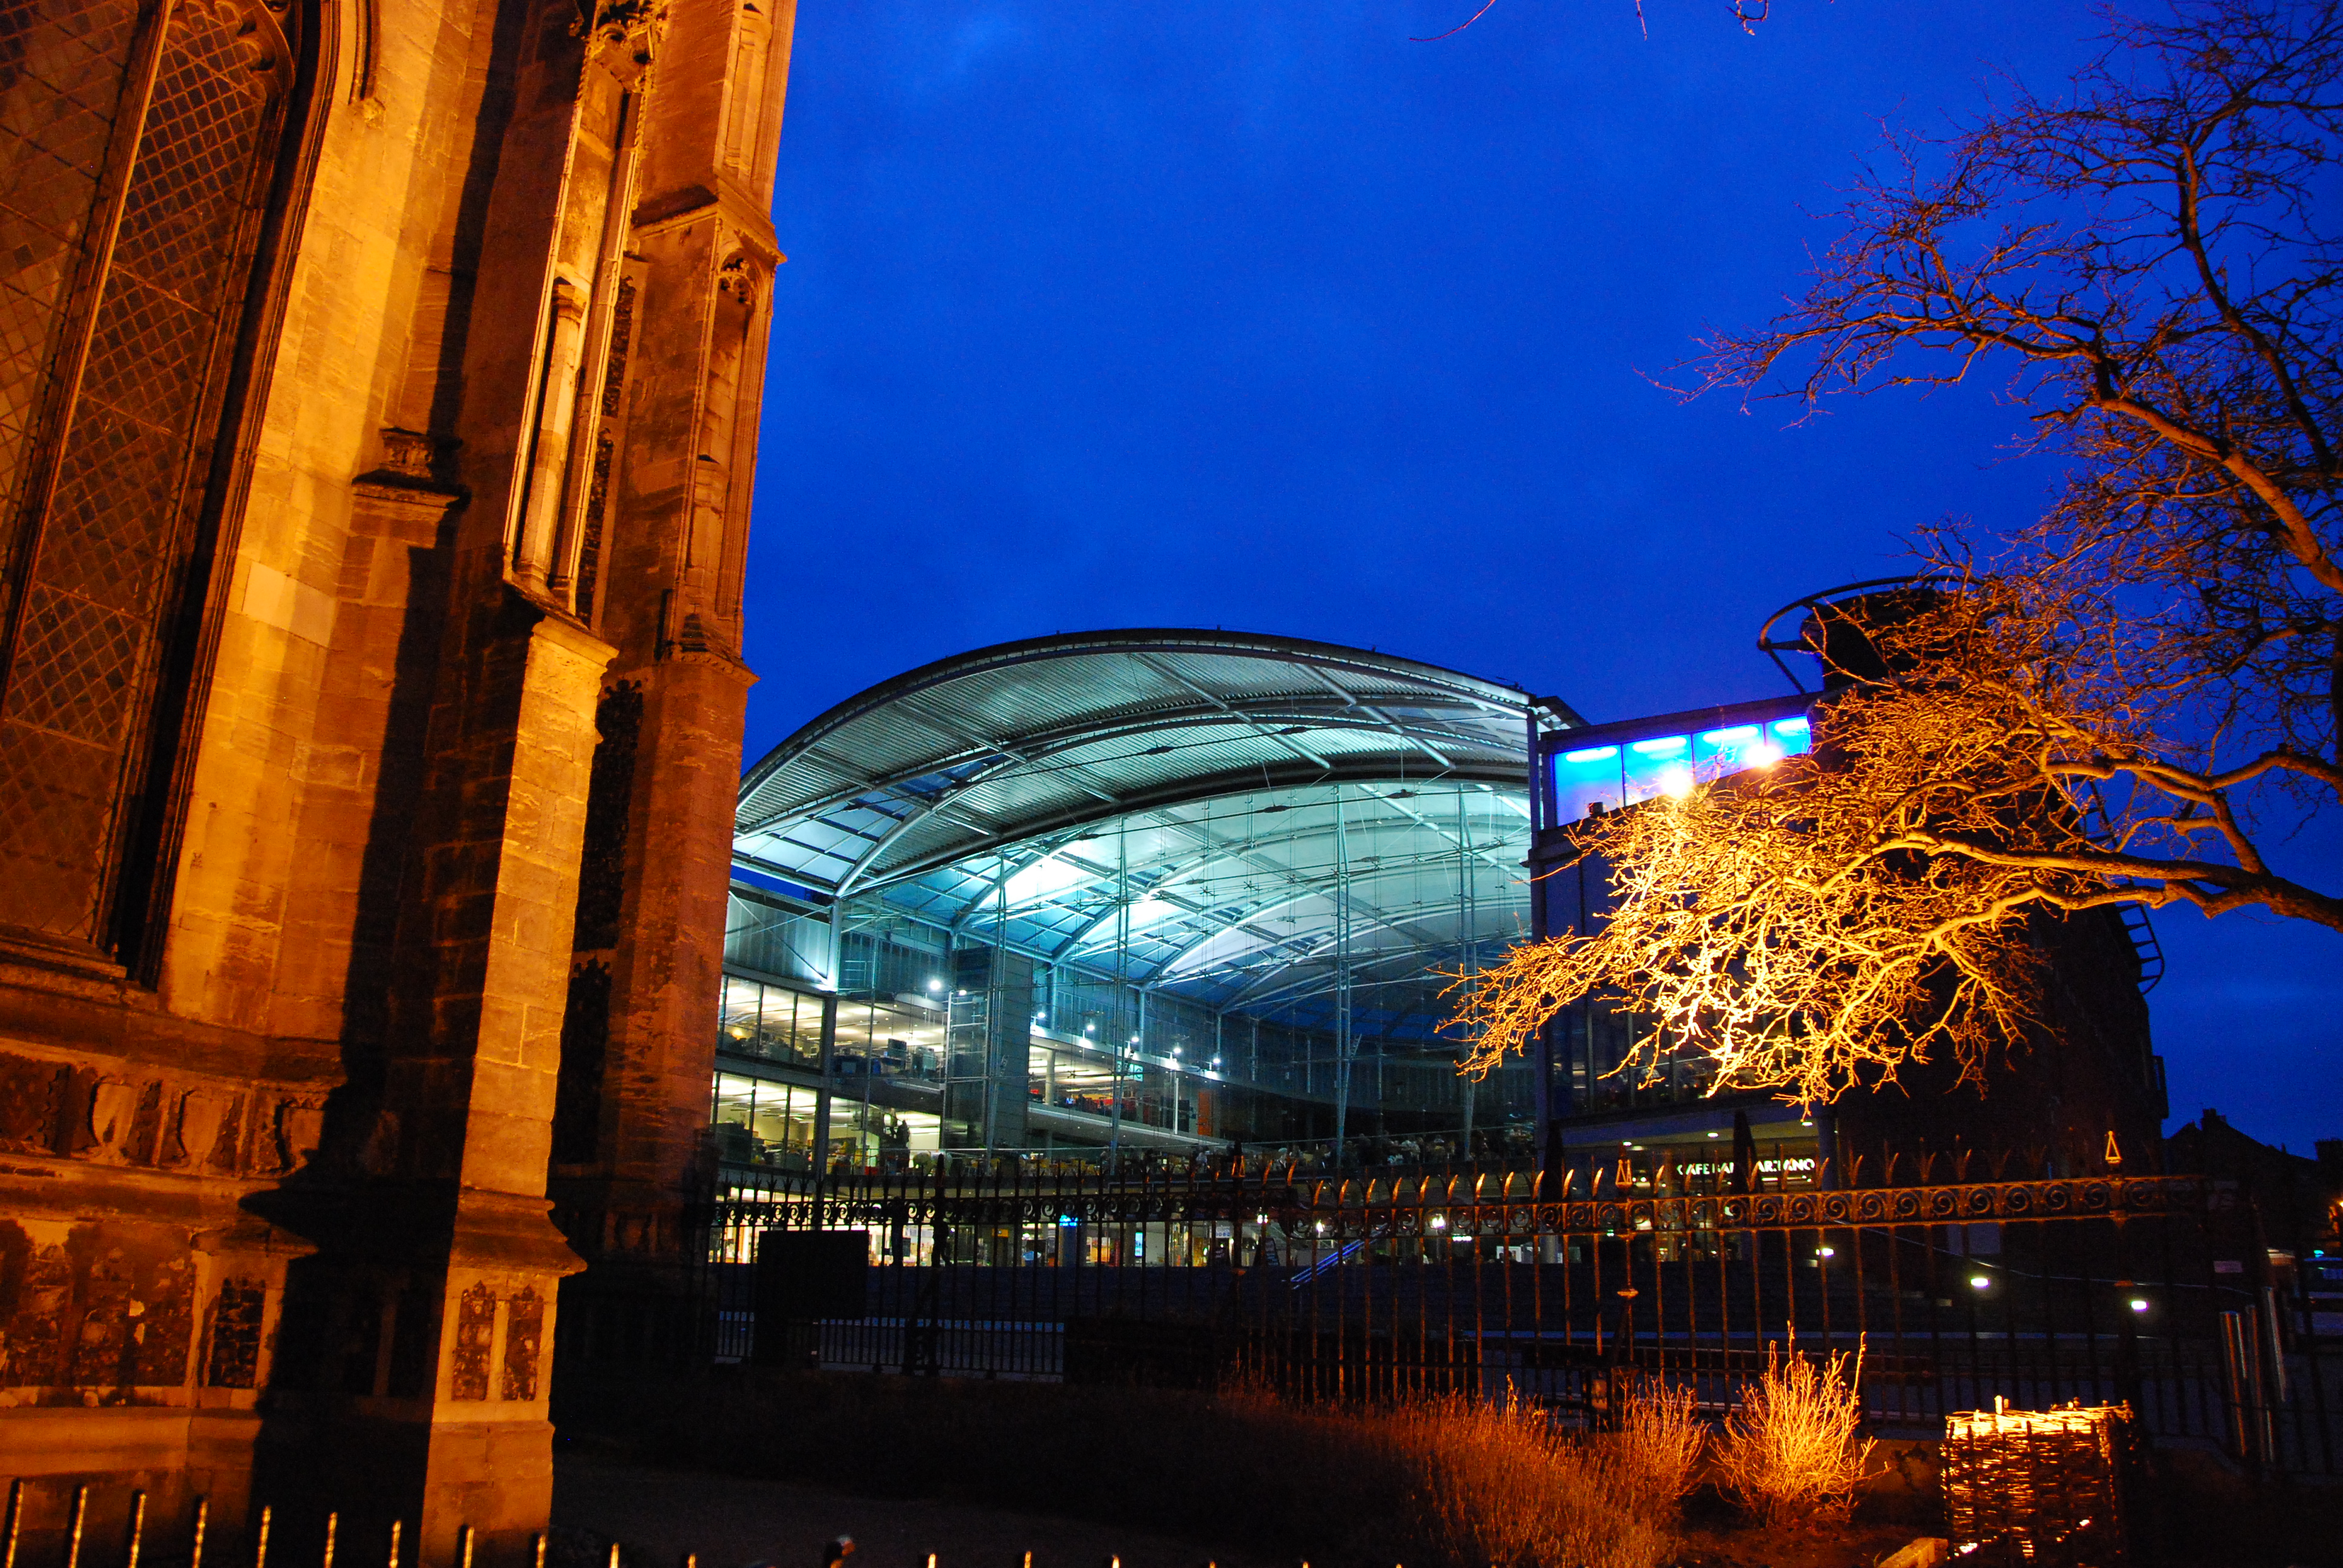
light, architecture, night, hour, city, skyscraper, cityscape, downtown, dusk, evening, reflection, landmark, blue, nikon, free, d80, metropolis, forum, norwich, mancroft, urban area